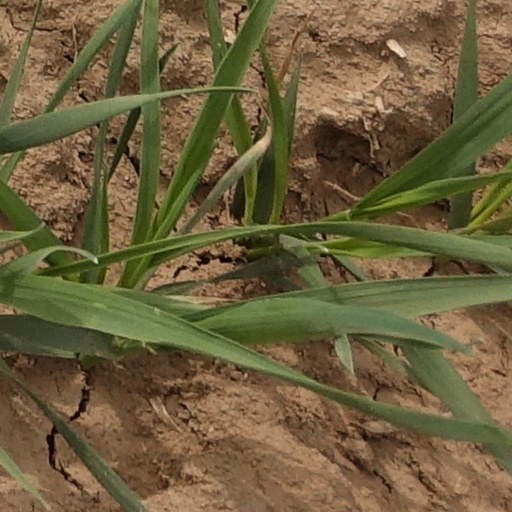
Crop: wheat